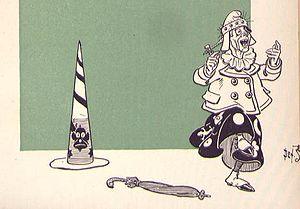
Le Magicien d'Oz est un film musical américain de Victor Fleming sorti en 1939, adapté du roman du même nom de L. Frank Baum.
La méchante sorcière de l'Ouest est un personnage fictif créé par l'auteur américain L. Frank Baum comme le plus important antagoniste de son roman Le Magicien d'Oz publié en 1900. Dans les romans de Baum, elle n'a pas de nom ; elle est seulement dénommée Sorcière ou Méchante Sorcière. Par après, elle reçut plusieurs dénominations :